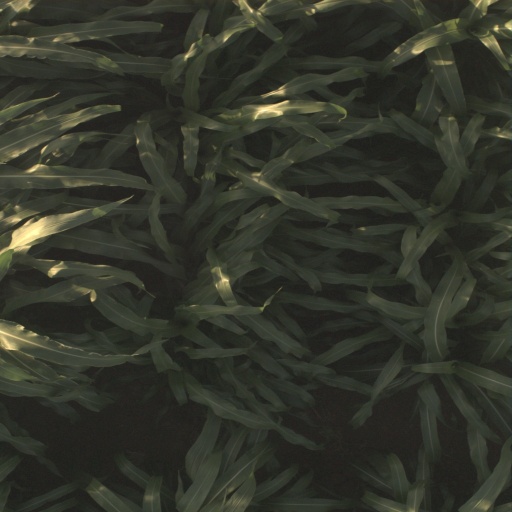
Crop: sorghum